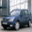
Label: automobile